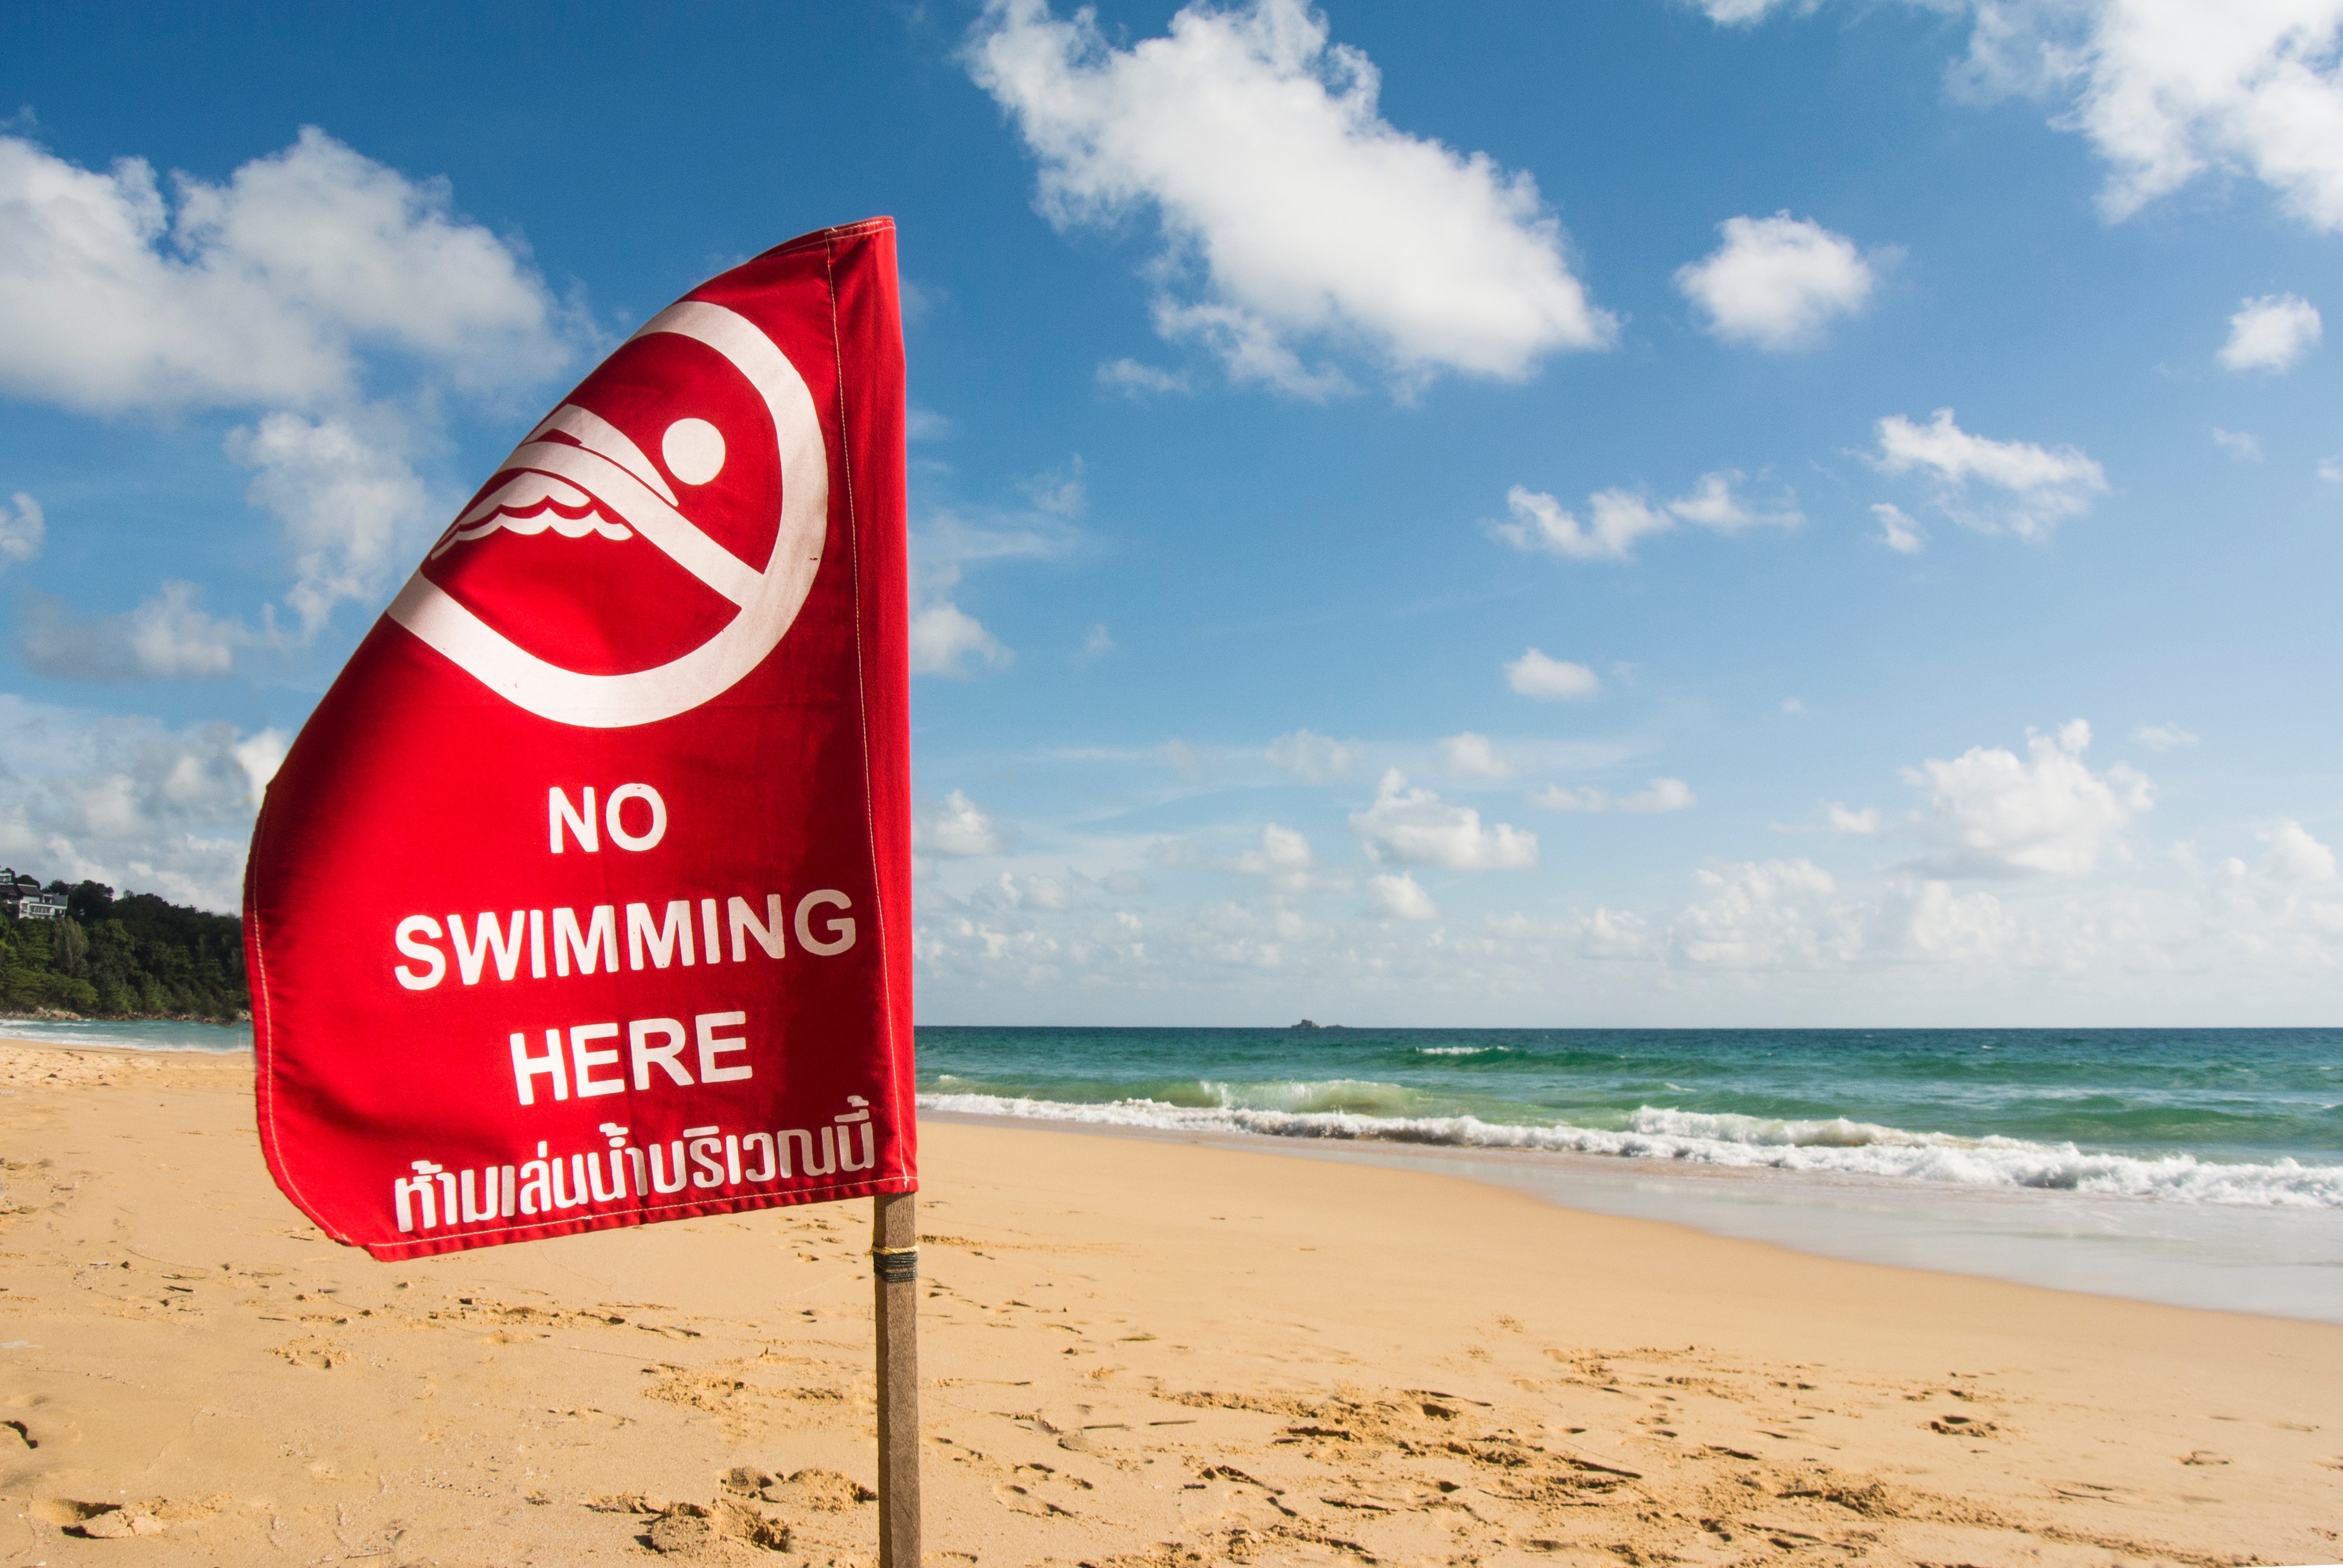
beach, sea, coast, wind, flag